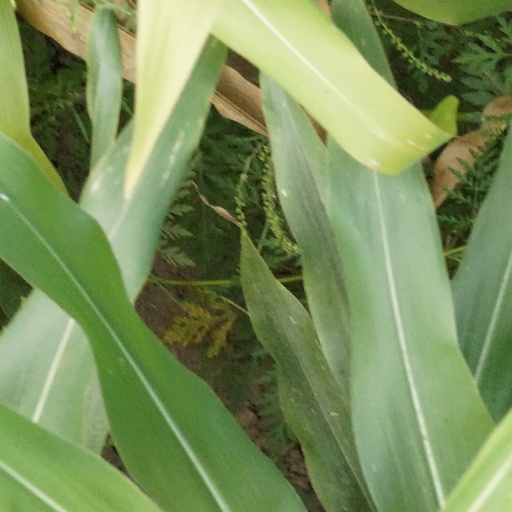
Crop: maize; corn